Jewish Brigade

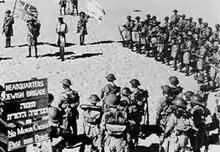
Jewish Brigade headquarters under both Union Flag and Zionist flag

After the First World War, the British and the French empires replaced the Ottoman Empire as the preeminent powers in the Middle East. This change brought closer the Zionist Movement's goal of creating a Jewish state. The Balfour Declaration indicated that the British Government supported the creation of a Jewish homeland in Palestine in principle, marking the first official support for Zionist aims. It led to a surge of Jewish emigration in 1918–1921, known as the "Third Aliyah".